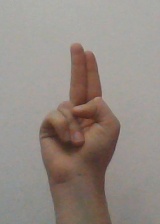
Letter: taa